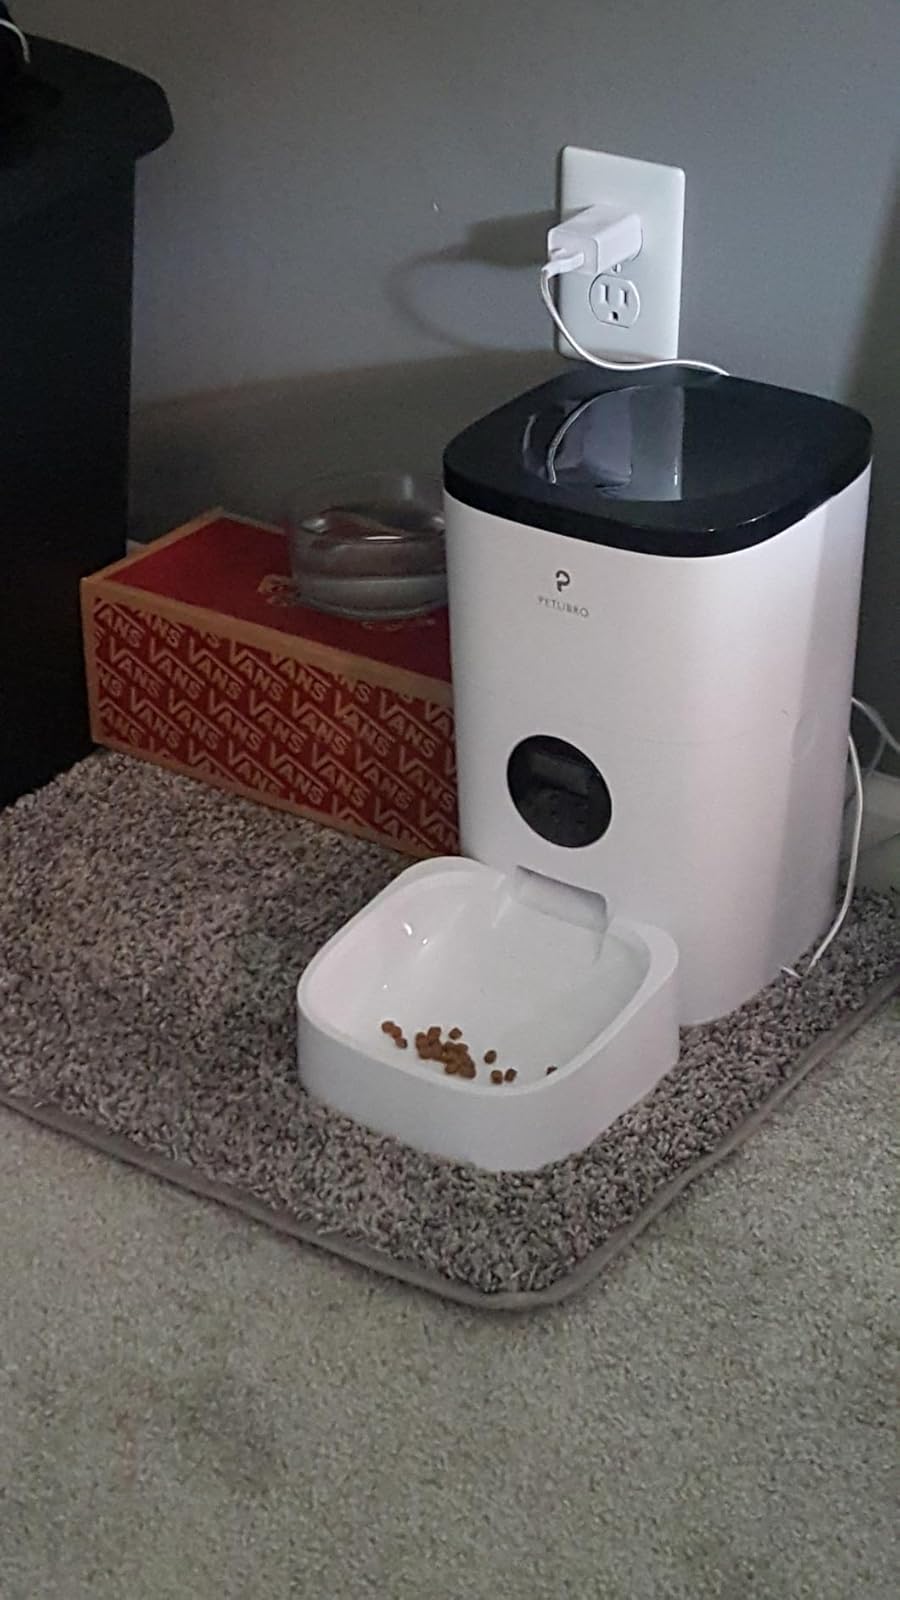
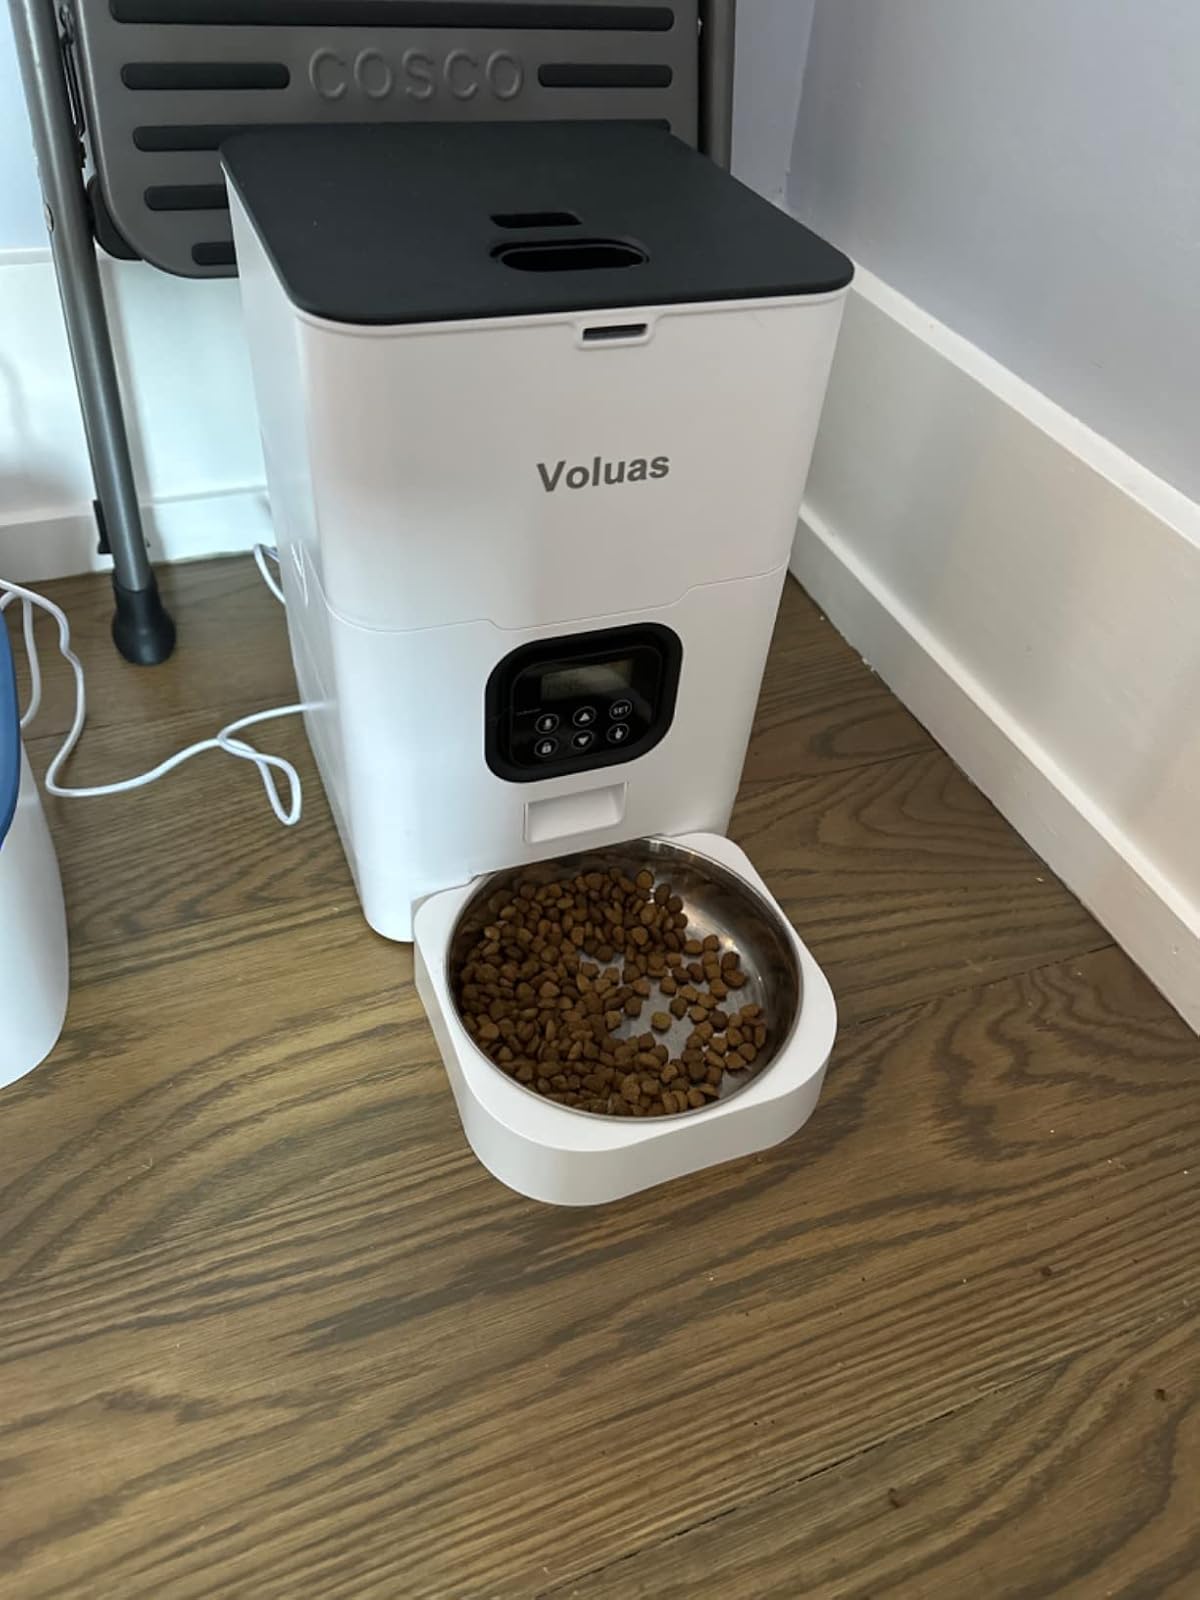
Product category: items_feeder
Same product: no